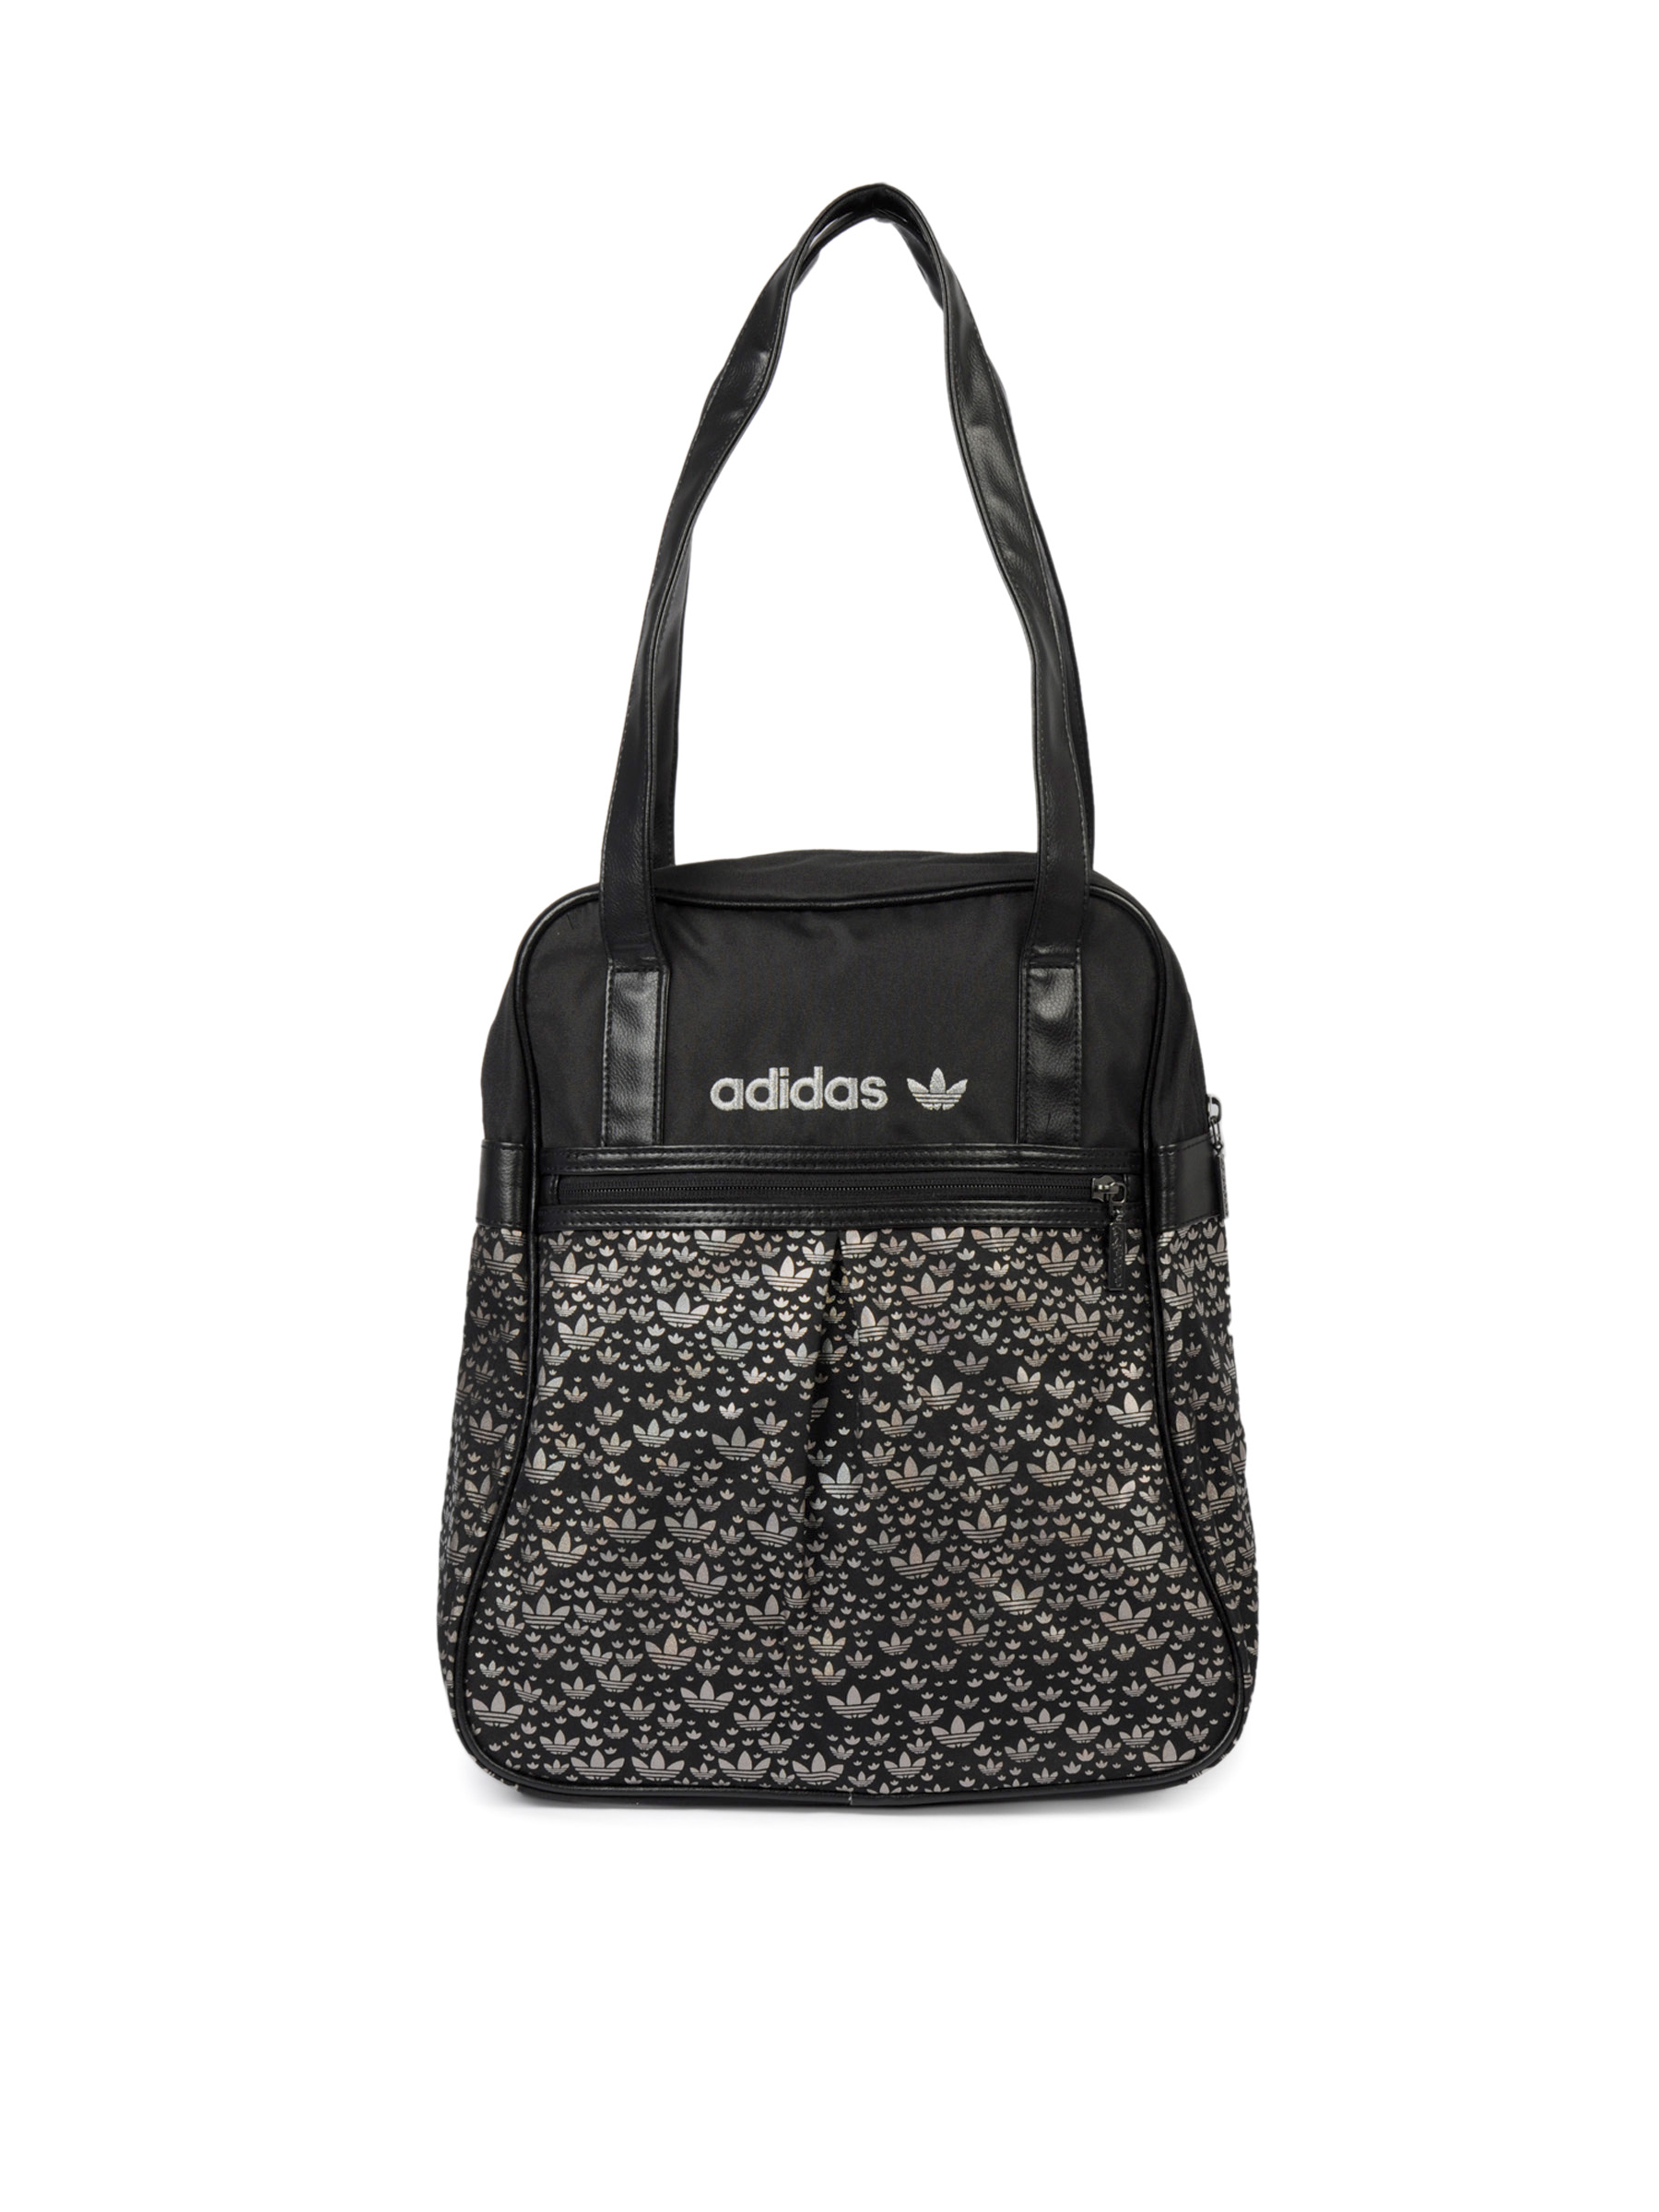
ADIDAS Originals Unisex Spo Shoulderbag Black
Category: Accessories / Bags / Handbags
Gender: Unisex
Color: Black
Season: Fall 2011
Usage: Casual